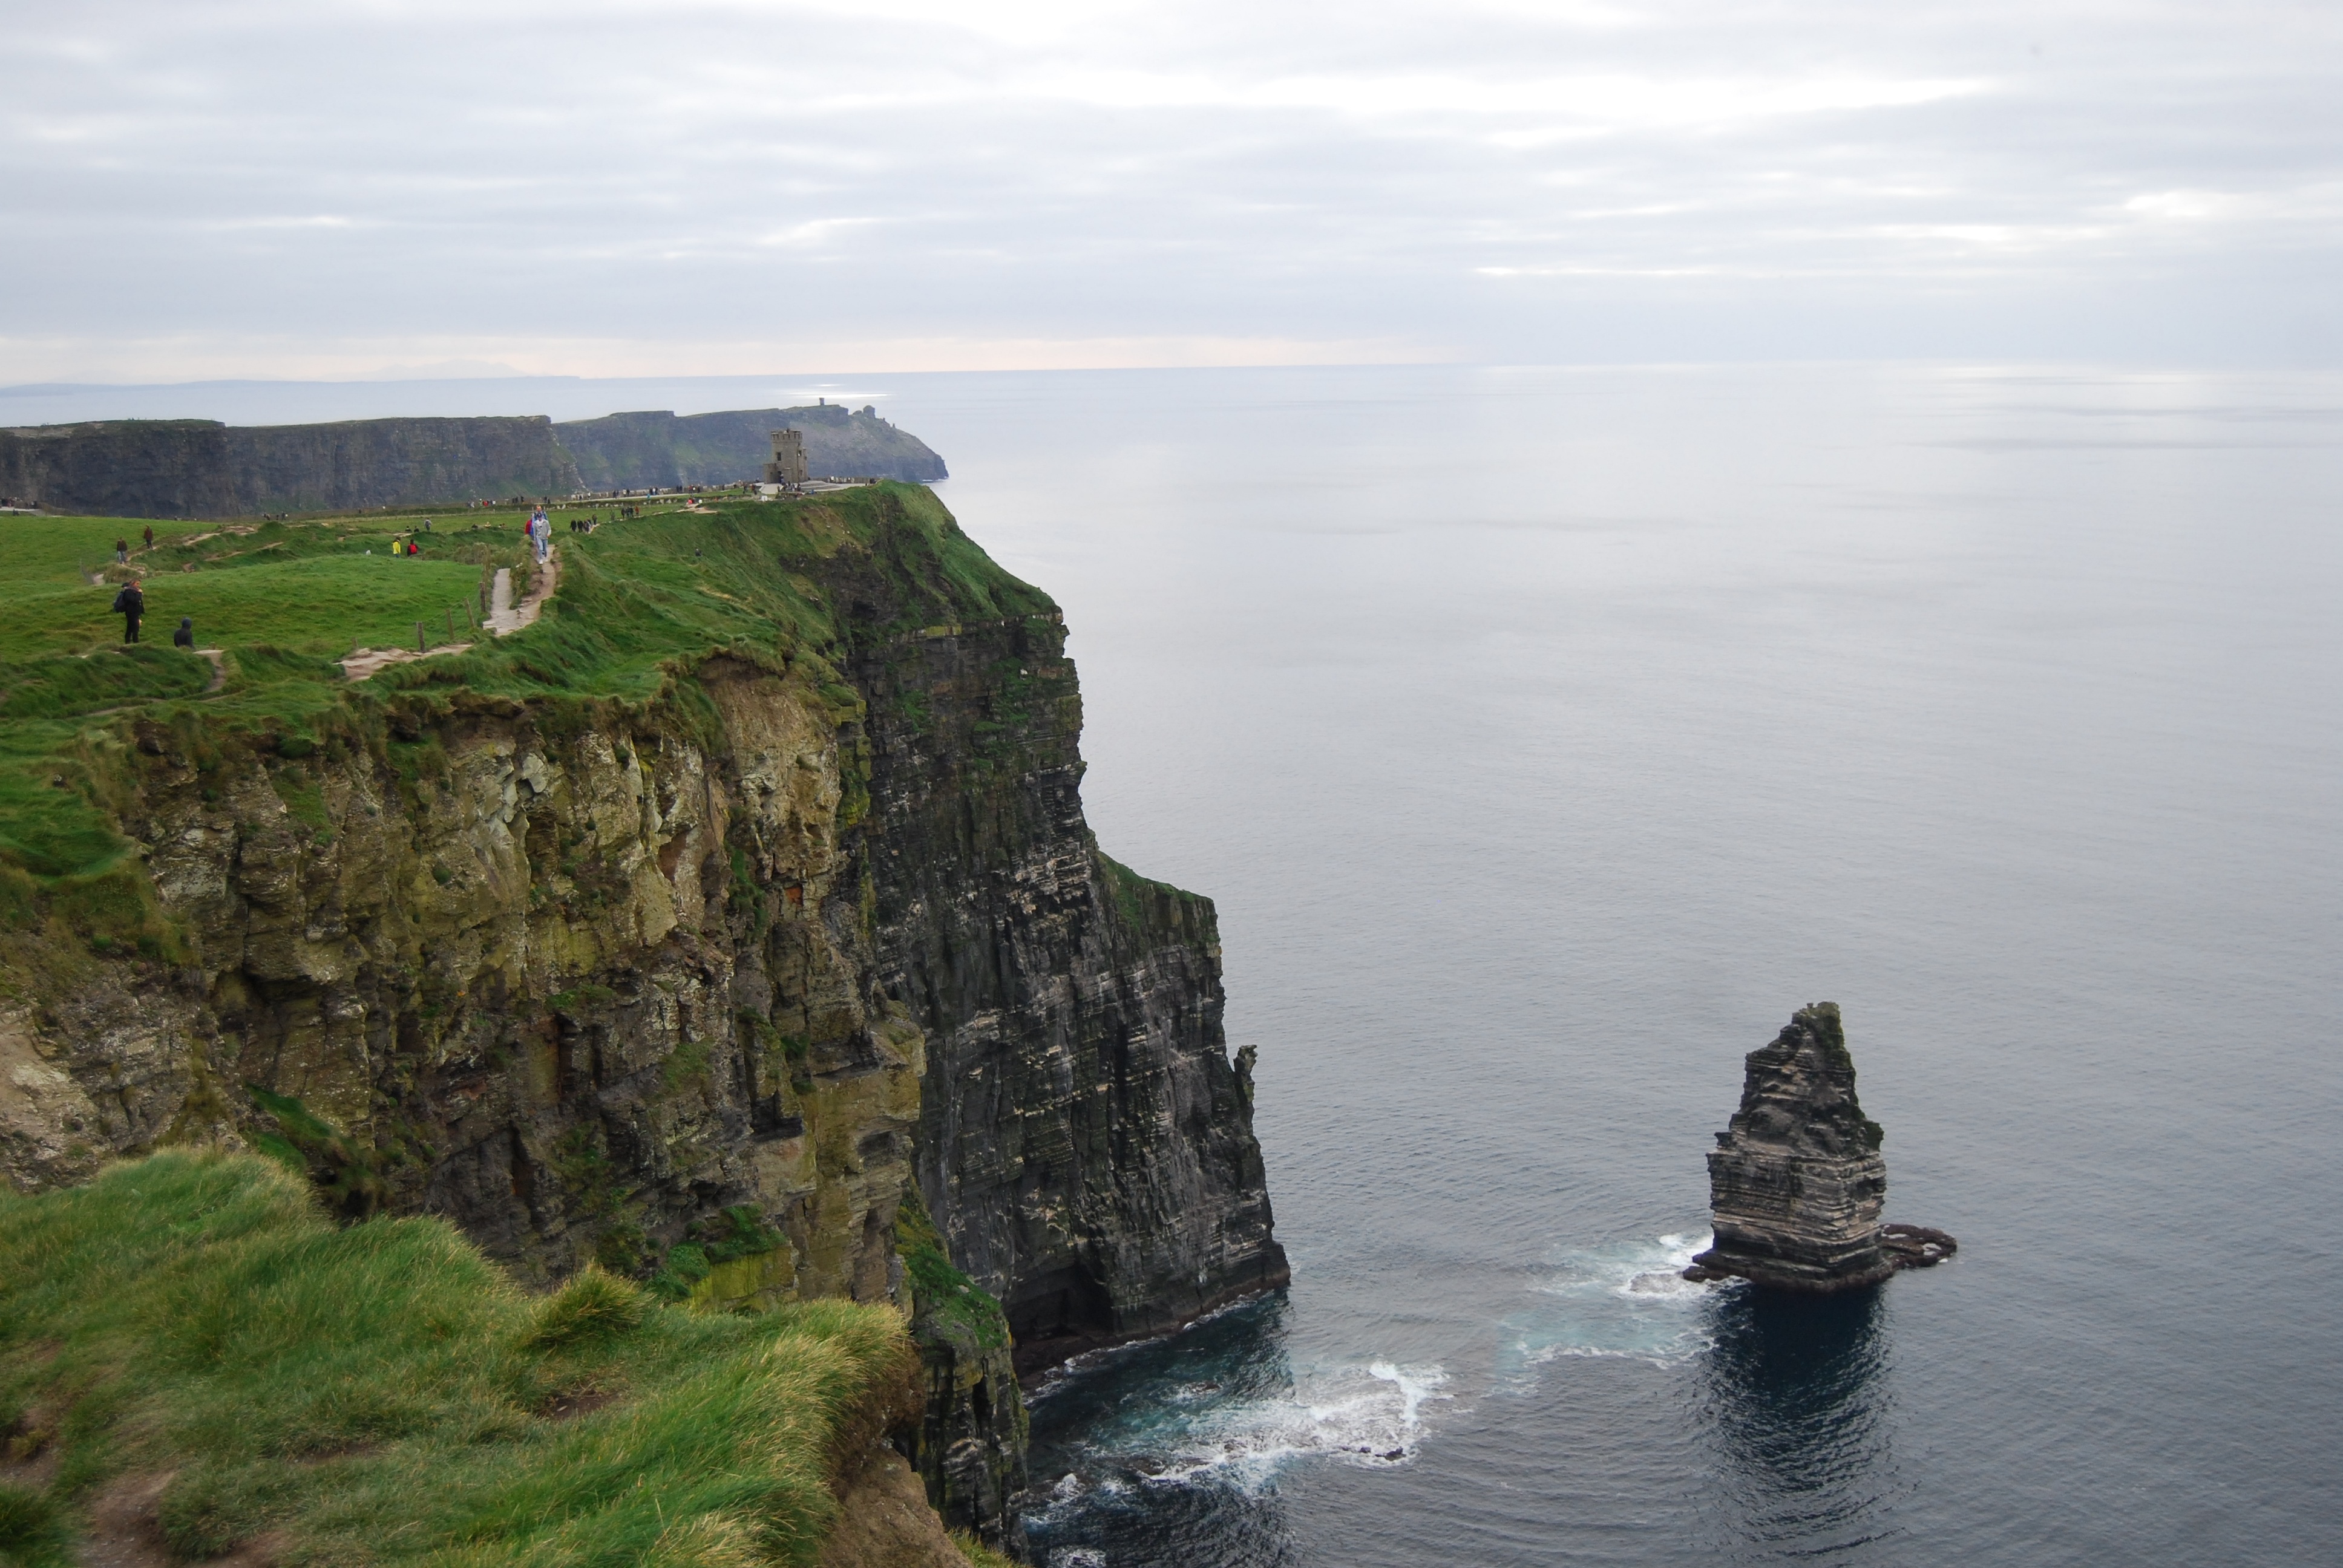
sea, coast, water, nature, rock, ocean, shore, wave, view, coastal, cliff, cove, vehicle, tower, bay, fjord, stack, terrain, background image, clouds, cliffs, ireland, mood, rocky coast, cape, islet, rock formations, steinig, highlands and islands